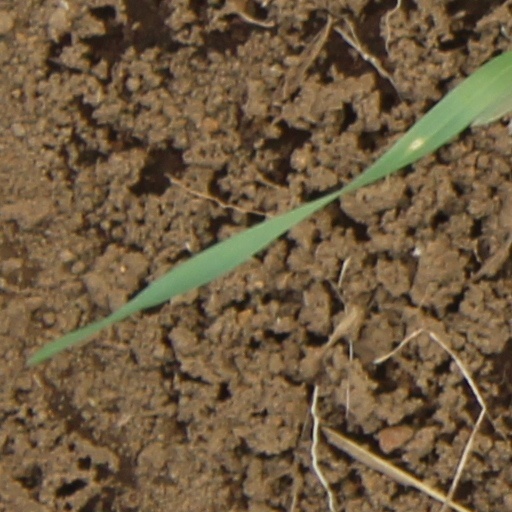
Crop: wheat